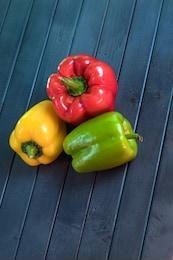
Label: capsicum